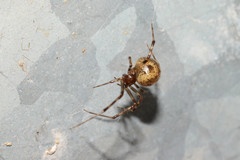
Species: Parasteatoda_tepidariorum